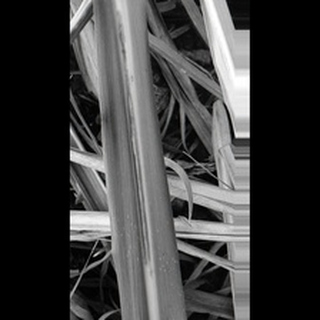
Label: sugarcane_red_rot